Oggy and the Cockroaches

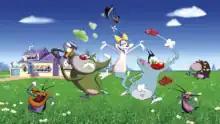
All notable characters as they appeared in the fourth season

Some of the characters cameo in Xilam's other series, such as "Zig & Sharko" and "The Daltons" (In Joe’s dream in "The Secret Passage"), and in the film "Go West! A Lucky Luke Adventure" (2007). The eponymous characters make a debut in the "Space Goofs" episode "Venus Junior", where they are seen on the aliens' television (before the pilot episode was officially posted online, in 2016). In the second season, "Space Sailors" has a gag where the roaches greet Etno (in the aliens' now-flooded house), as they row by. Oggy, the roaches and Jack appear as drawings in "Doodle", and Oggy and Monica make a cameo in the episode "The Alien Show".